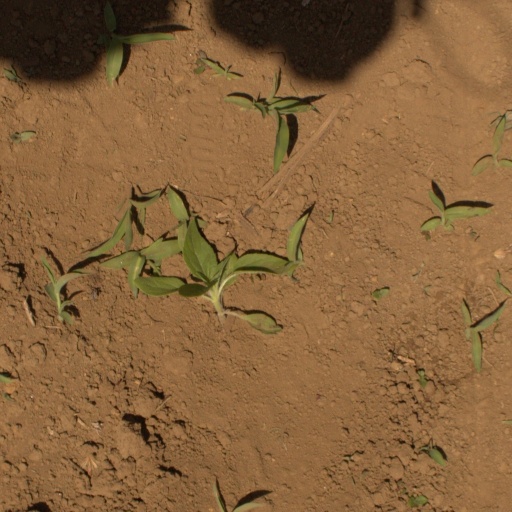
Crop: Jerusalem artichoke